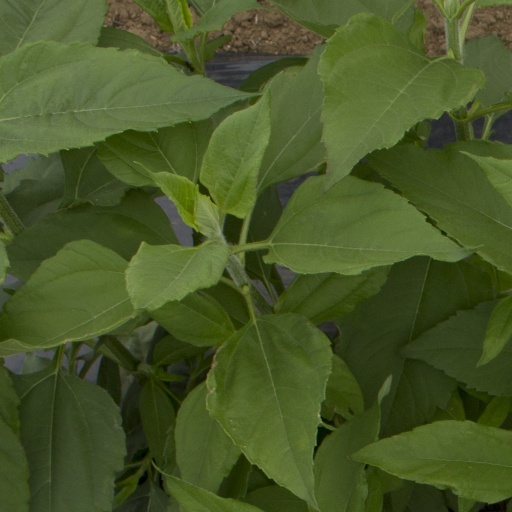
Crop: Jerusalem artichoke